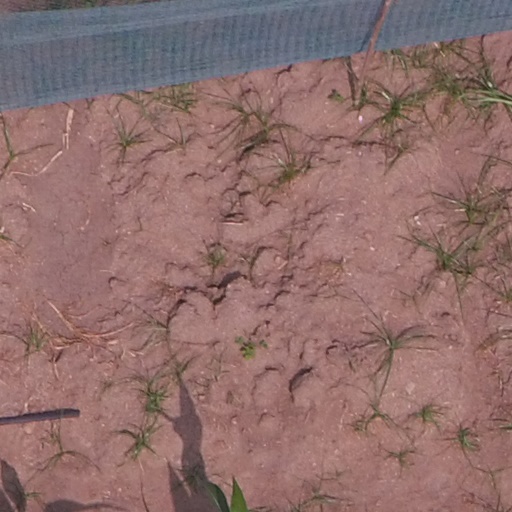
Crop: maize; corn